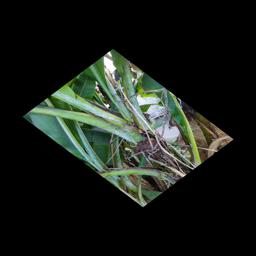
Label: JAHAJI LEAF